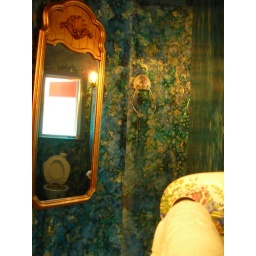
The bathroom was this odd bendy-tunnel. you can see the reflection of our glorious toilet in the mirror.